Peru–Yale University dispute

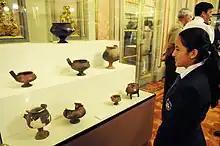
Machu Picchu artifacts on display in Peru in an exhibit titled "Machu Picchu 100 Años Después" ("Machu Picchu 100 Years Later")

In June of 2010, Peruvian President Alan Garcia reached out to U.S. President Barack Obama for assistance in getting the artifacts returned. That same month, thousands of Peruvian protesters demonstrated in several cities demanding the return of the artifacts.